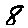
Label: 8